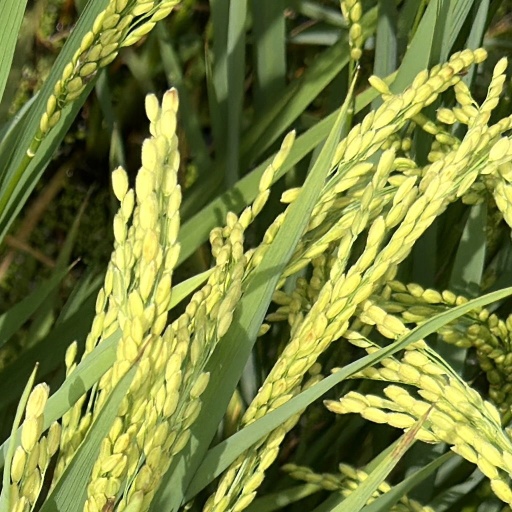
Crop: rice